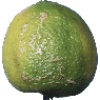
Label: limes